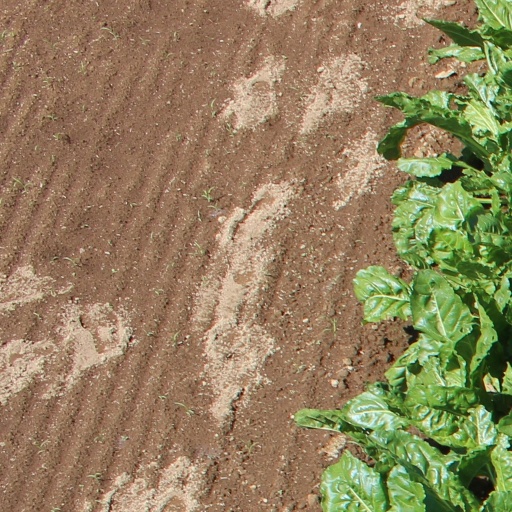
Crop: sugar beet